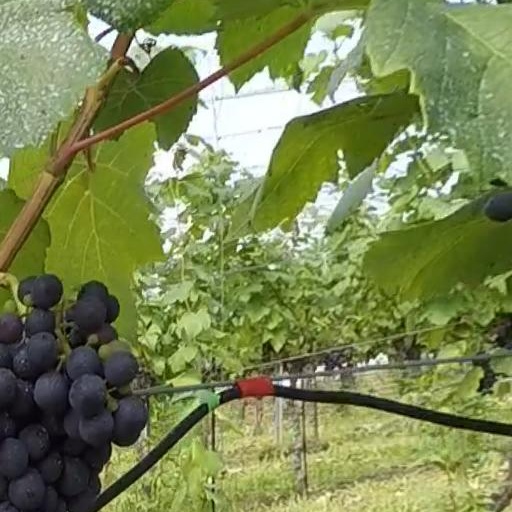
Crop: grape